Robert C. Beauchamp House

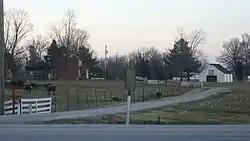

The Robert C. Beauchamp House is a historic house in Hancock County, Kentucky, located west or northwest of Hawesville on U.S. Route 60.